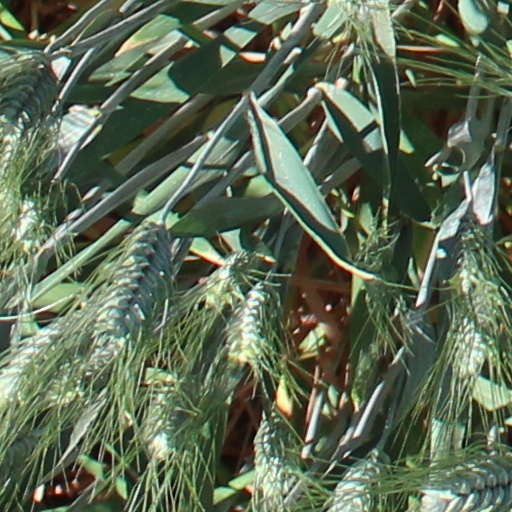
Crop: wheat